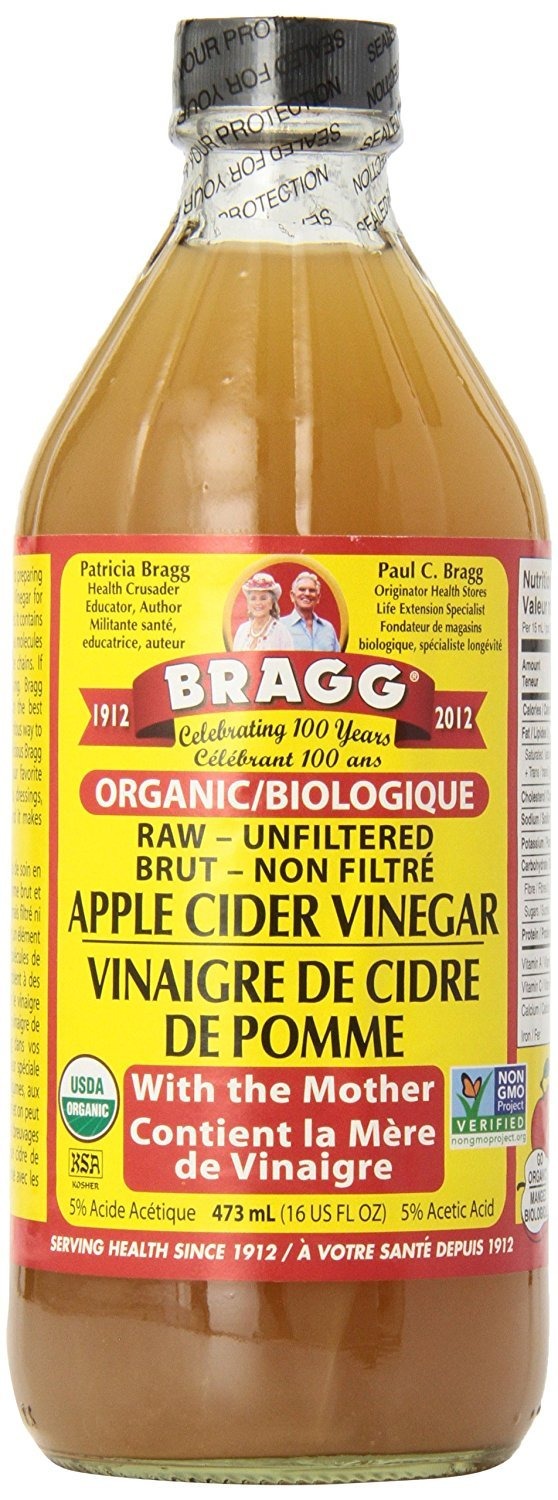
Item Name: BRAGG LIVE FOODS Apple Cider Vinegar, 500 ML
Value: 16.91
Unit: Fl Oz

Price: 4.74